Joca (footballer, born 1996)

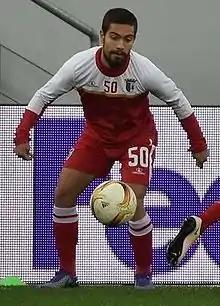

Jorge Samuel Figueiredo Fernandes (born 30 January 1996), known as Joca, is a Portuguese professional footballer who plays for Greek Super League club Volos as a midfielder.